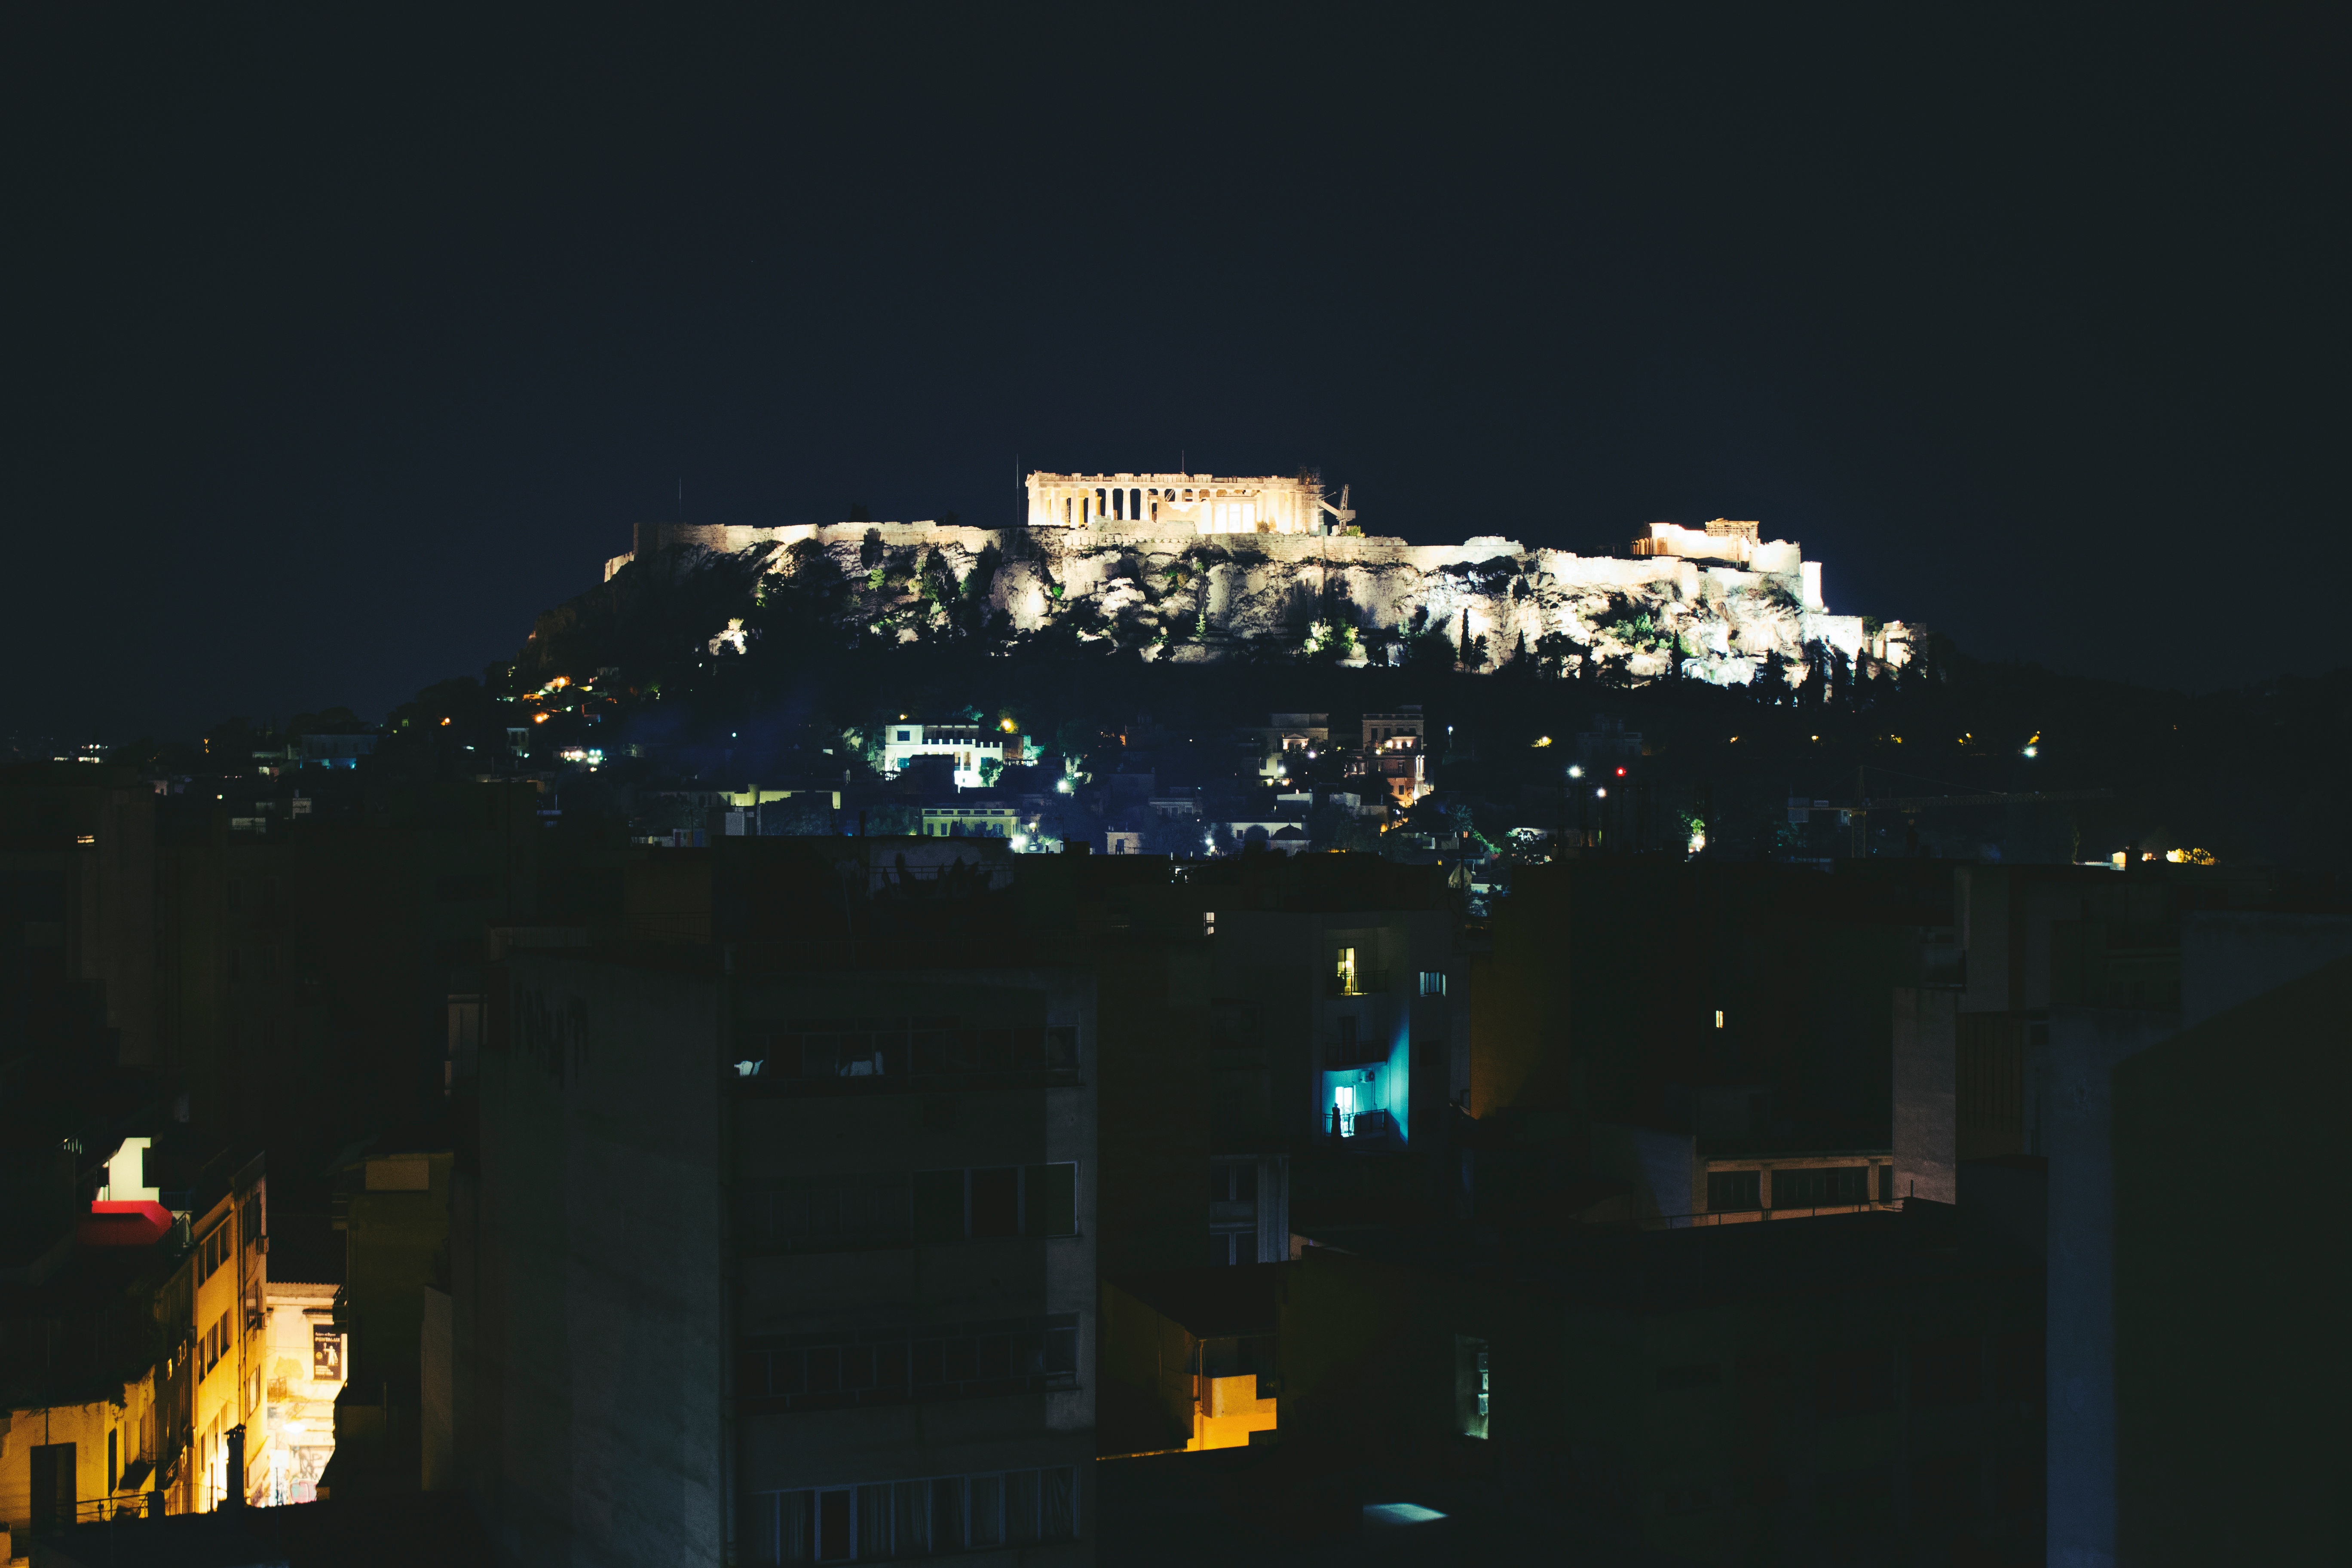
light, night, dusk, evening, darkness, lighting, christmas decoration, christmas lights, atmosphere of earth